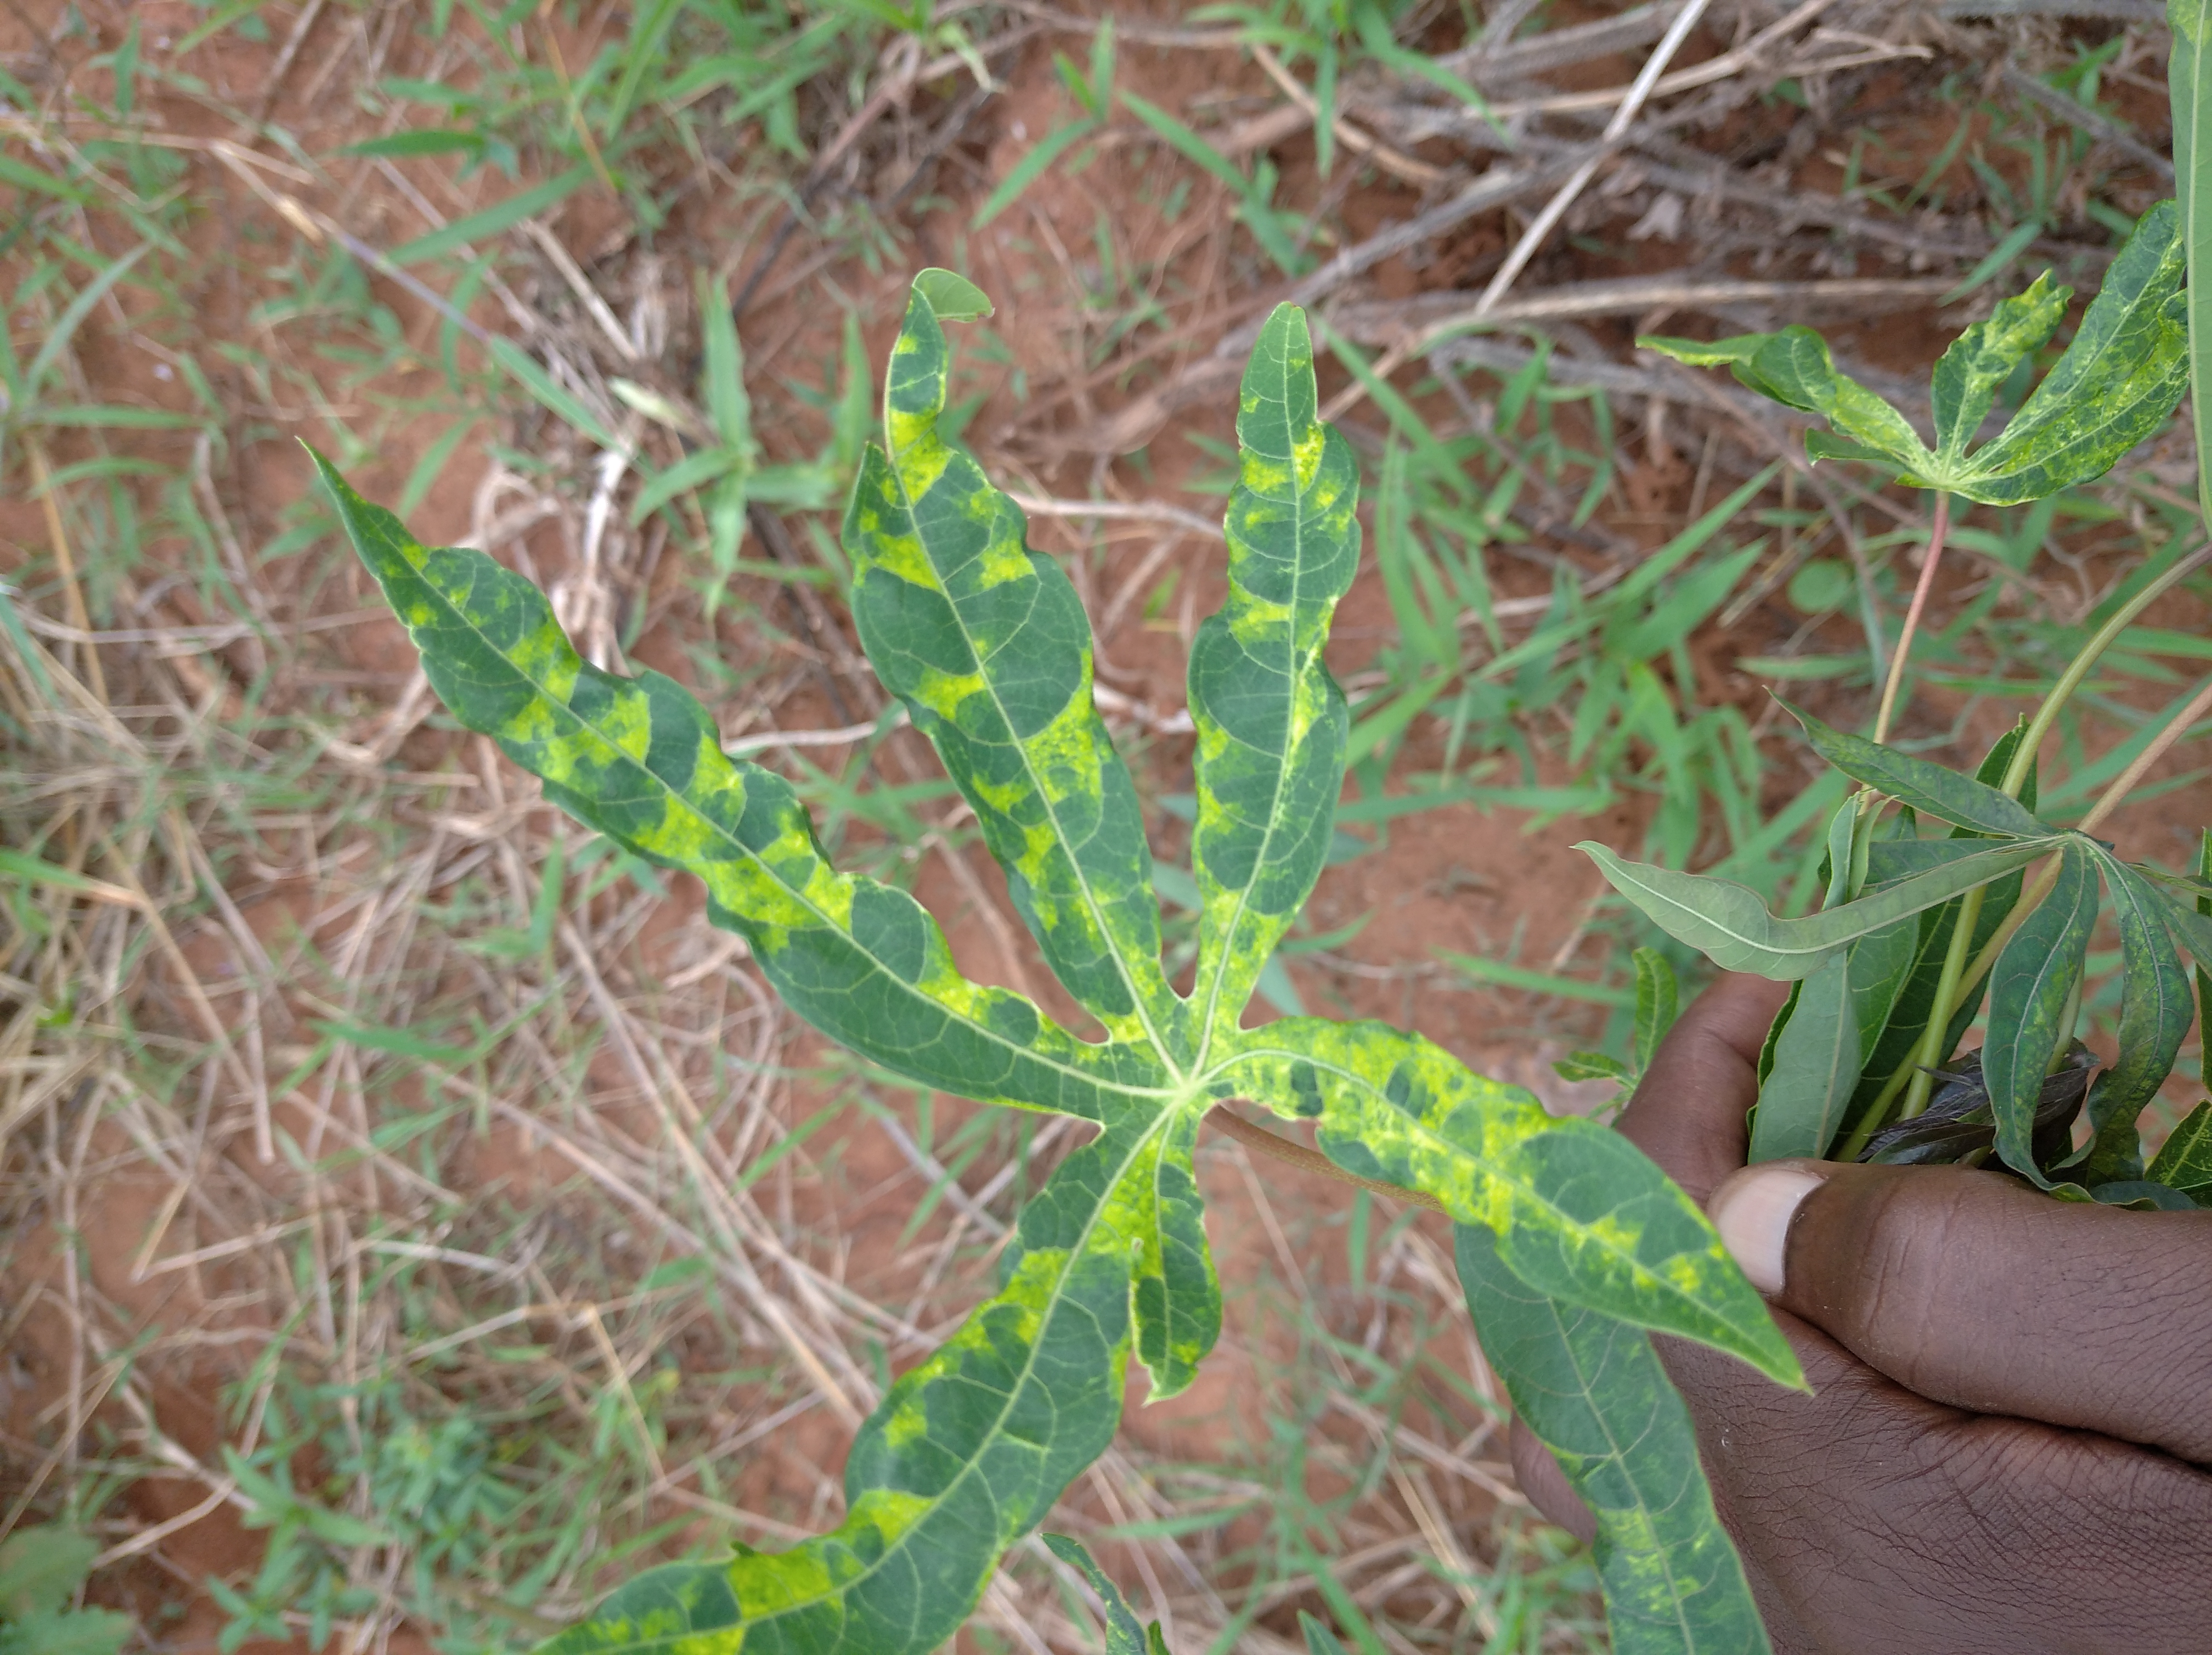
Label: cassava mosaic disease (cmd)